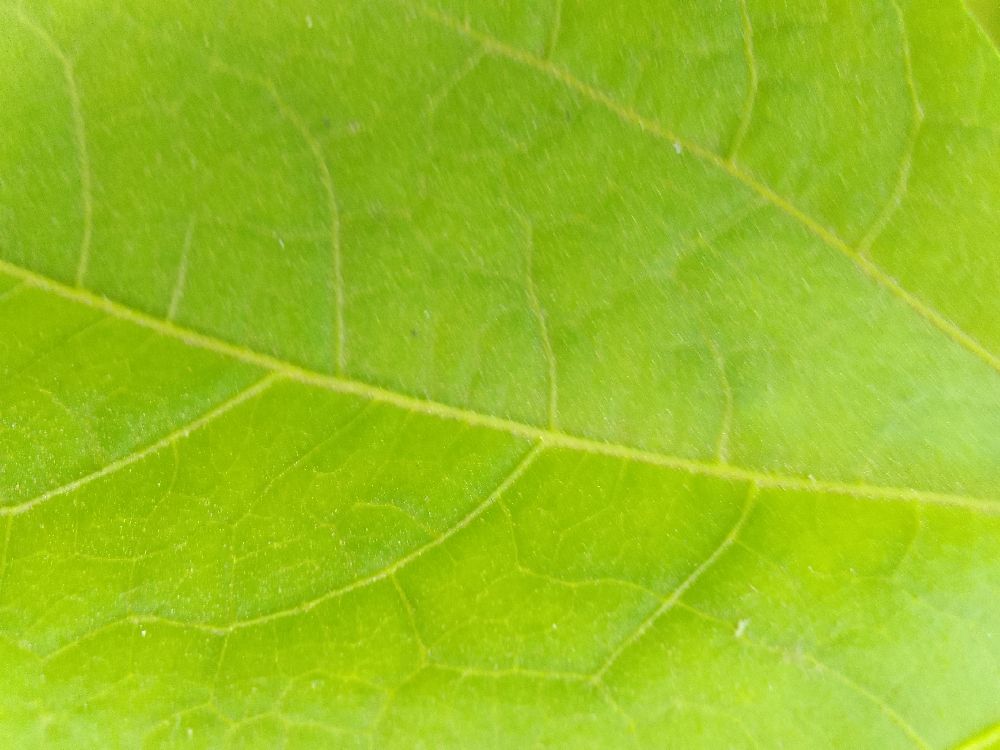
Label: healthy